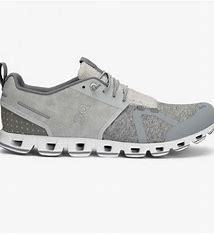
Brand: ON
Model: Cloud Terry